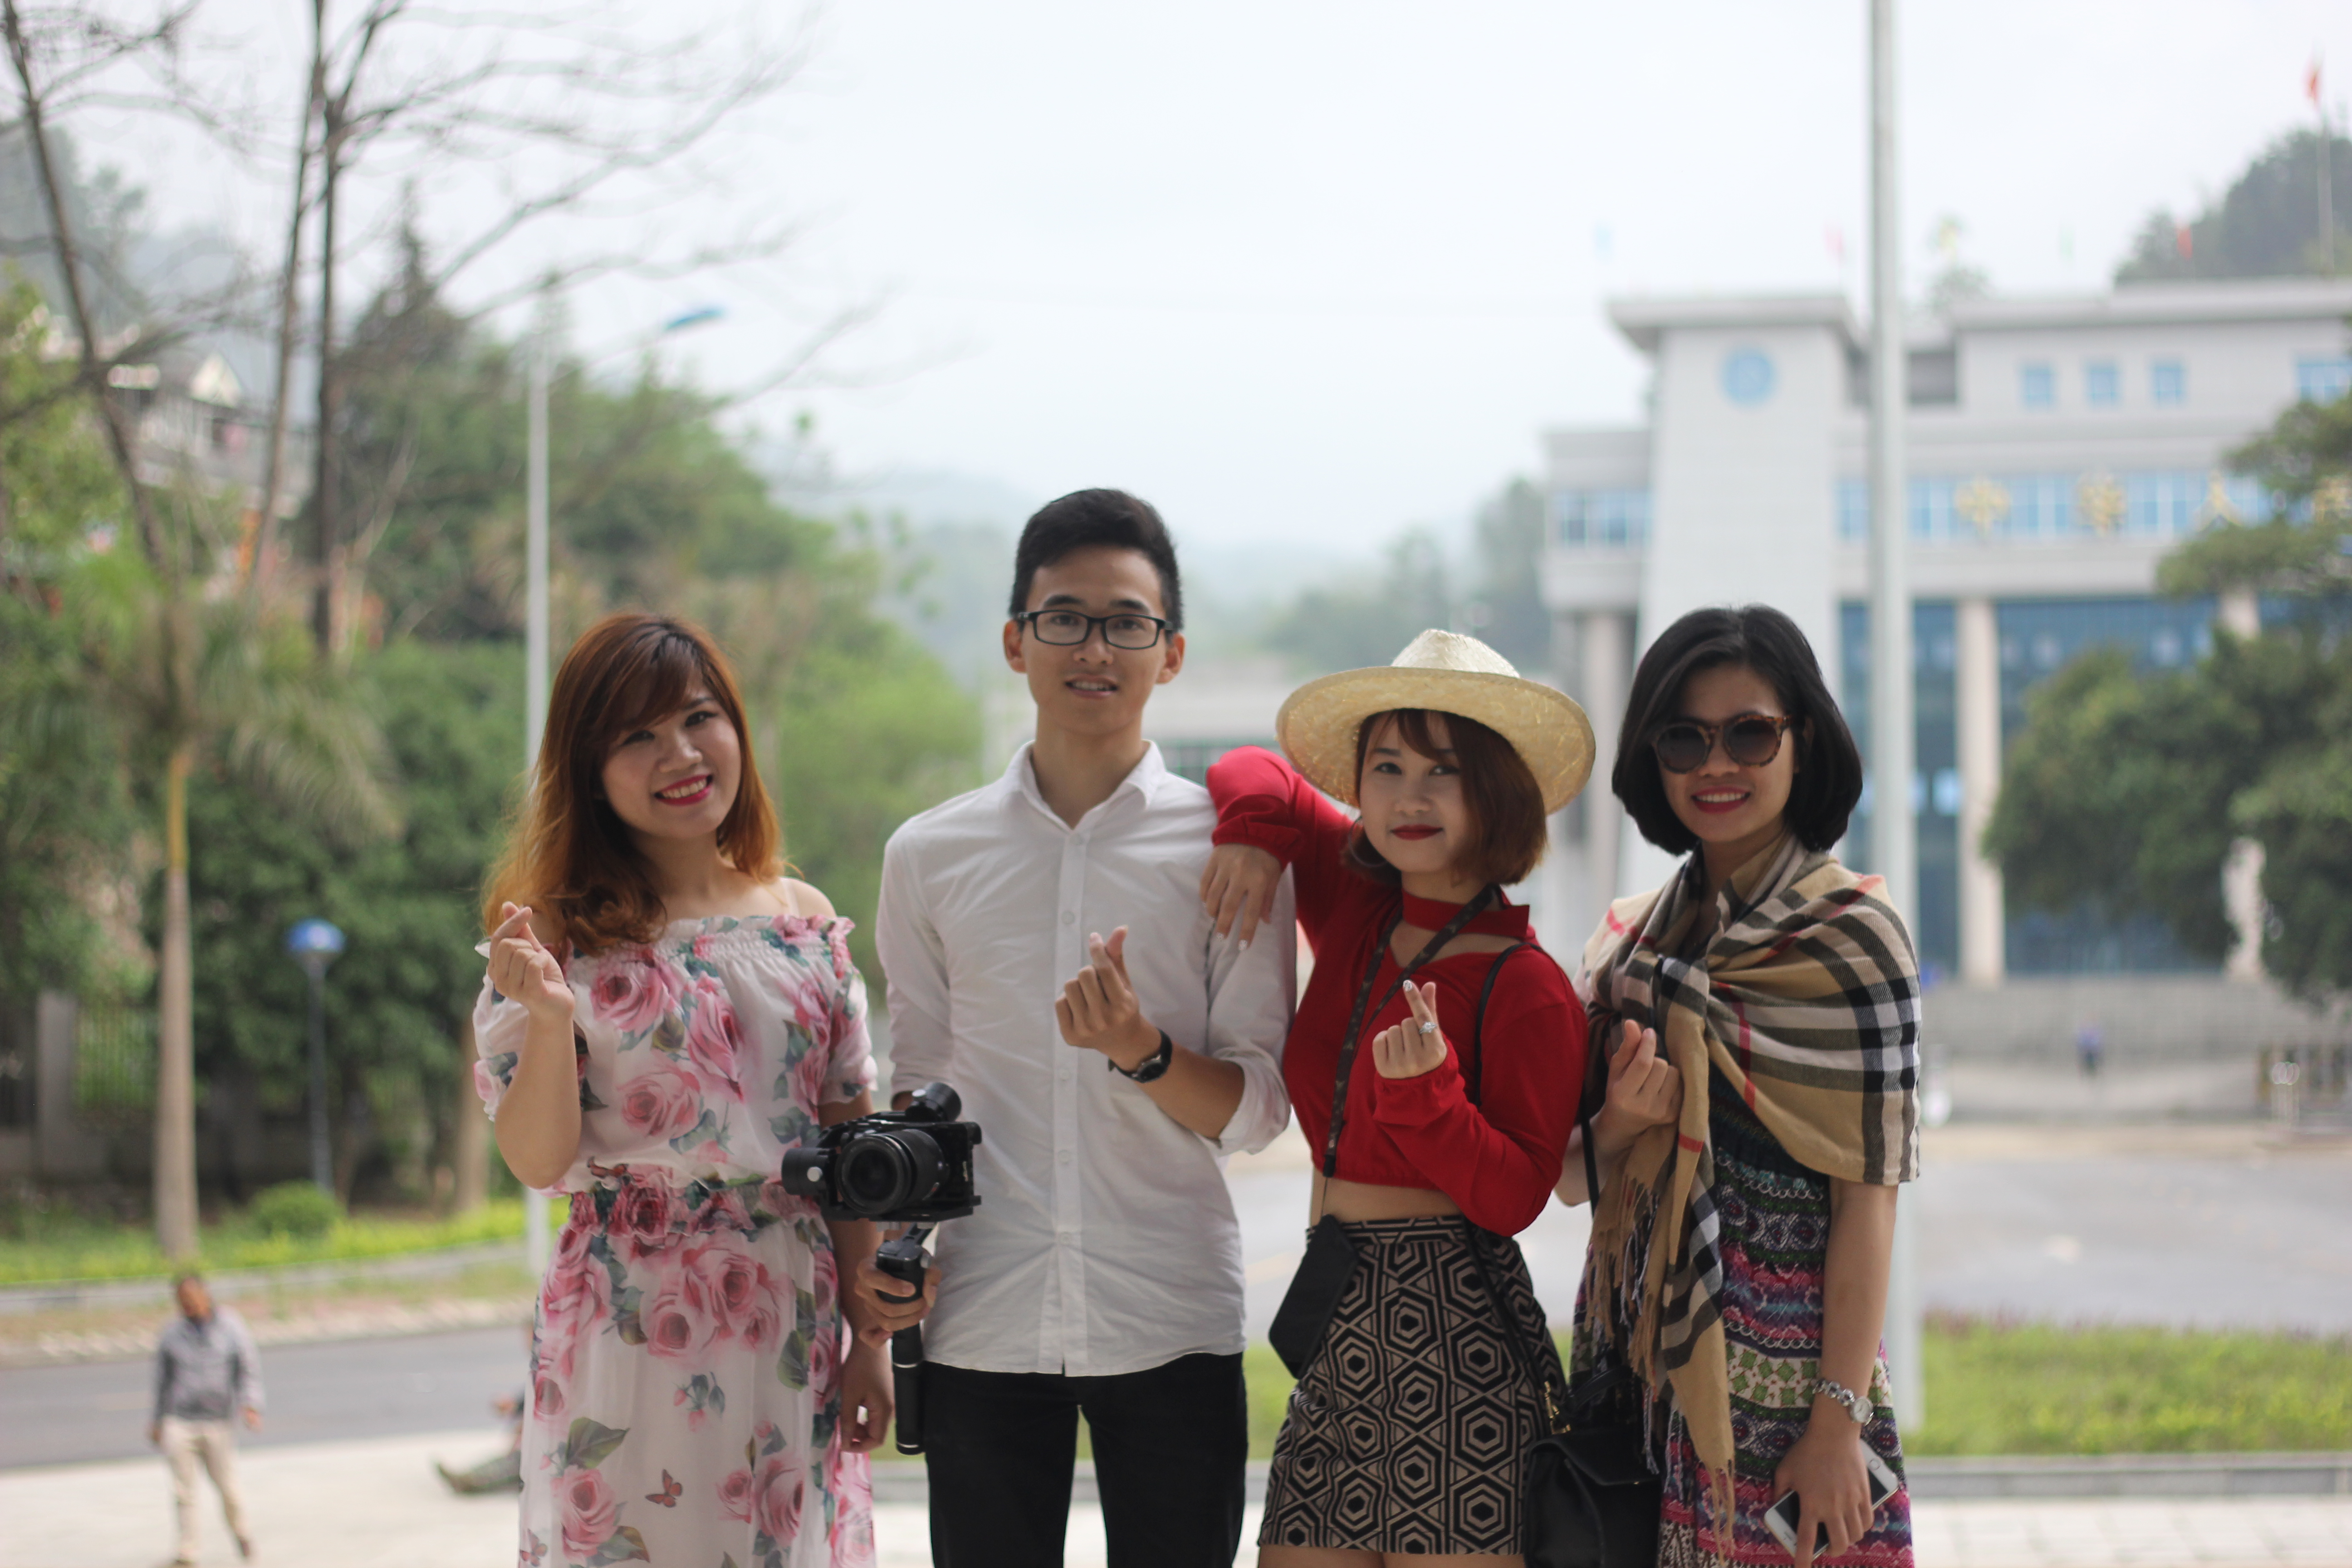
travel, tour, trip, mountain, people, photograph, snapshot, child, tourism, fun, event, adaptation, photography, recreation, daughter, leisure, family, vacation, smile